PRP36

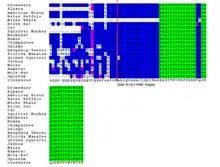
Multiple sequence alignment of the DUF4596 Region across 20 PRP36 Orthologs. Green indicates complete conservation, blue identical residues, and magenta chemical similarity.

PRP36 is 1346 amino acids long and is proline rich, meaning that a greater proportion of proline residues exist throughout the protein, including the DUF4596 domain, in comparison with other human proteins. Proline rich proteins are often observed to be intrinsically unstructured and have been connected with protein-protein interactions in signaling pathways. However, it isn't certain whether these traits hold true in PRP36. In PRP36 the amino acids isoleucine, tyrosine, and asparagine are present at a decreased proportion compared to a typical human protein. Two highly positive sequences exist towards the N terminus of PRP36 while a highly negative sequence exists within the DUF4596 domains towards the C terminus. As a whole, however, PRP36 appears to be a slightly basic and overall positively charged protein, as it has a corresponding isoelectric point of 10.98. PRP36 is a polar and soluble protein.